Mossi Traoré

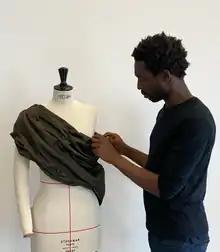
Mossi Traoré at his atelier

Mossi Traoré (born May 28, 1985 in Paris, France) is a French fashion designer and the founder of the Mossi fashion label.